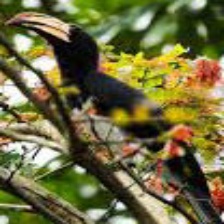
Species: AFRICAN PIED HORNBILL
Scientific name: TOCKUS FASCIATUS
ImageNet parent category: hornbill